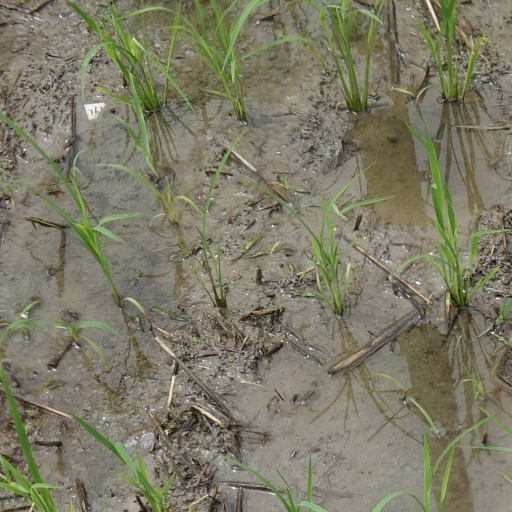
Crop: rice